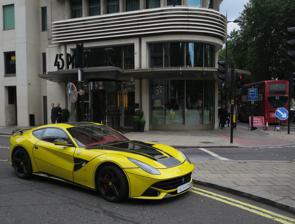
Building: 25 Park Lane
Country: United Kingdom
Year built: 1896
45 Park Lane in 2016 25 Park Lane (later renumbered to 45) is a building on Park Lane , London. 25 Park Lane was the London residence of Sir Philip Sassoon who also owned Port Lympne Mansion and Trent Park . His Park Lane home was previously owned by his parents Edward Sassoon and Aline Caroline de Rothschild . It was by all accounts a great town house and a very suitable venue for entertaining.  Built in 1895-6 by T. H.Smith and C. E. Sayer for Barney Barnato , a South African , the house was 13,000 square feet. Peter Stansky author describes the house as having had a four-story-high marble staircase, a conservatory , a winter garden and a ballroom . Previously decorated by his mother Lady Sassoon after the First World War he undertook extensive changes filling the house with French Furniture, tapestries and his most important paintings.  Sassoon employed Philip Tilden , who later worked for him at both Port Lympne and Trent Park, to reconstruct the interior. Tilden's memoirs record his efforts; "I built a recessed gallery, mirrored with glass the colour of oyster. I can assure you that deep red roses in porphyry vases reflected in black glass give an effect that is not without uniqueness". The ballroom was painted by Jose Maria Sert who also painted a room at Port Lympne Mansion .  In 1920 Peter Stanksky notes that Sassoon commissioned him to do the room, despite the distress the Port Lympne Mansion rooms had bought on.  The work was entitled Caravans of the East which covered the walls with Greek temples of camels, palm trees, elephants and exotic figures on their way through a desert.  The work extended to the ceiling, on which he painted clouds and an opening for the sky. The panels, except for the ceiling, were saved and were eventually purchased by Barcelona City Council and are now in the Museum of Modern Art in Barcelona . It was renumbered 45 in 1934, and is now a hotel. References